1985 Mexico City earthquake

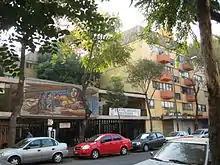
Housing project by CUD on Dr Andrade Street in Colonia Doctores

The military was deployed to patrol streets to prevent looting after a curfew was imposed, as well as rescue, sanitary efforts and other, with 1,836 soldiers initially sent in and another 1,500 conscripts sent later. The federal government's first public response was President de la Madrid's declaration of a period of mourning for three days starting from 20 September 1985.